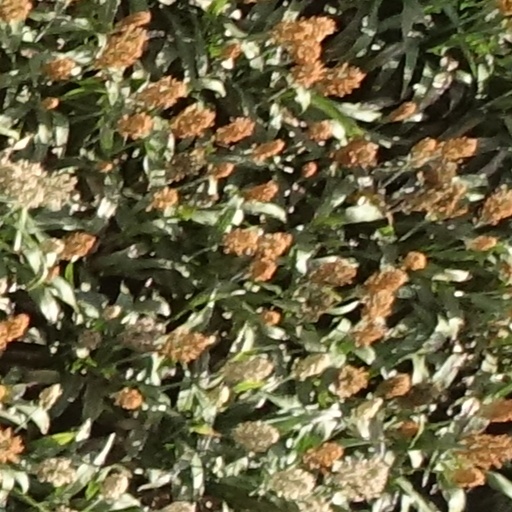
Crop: sorghum